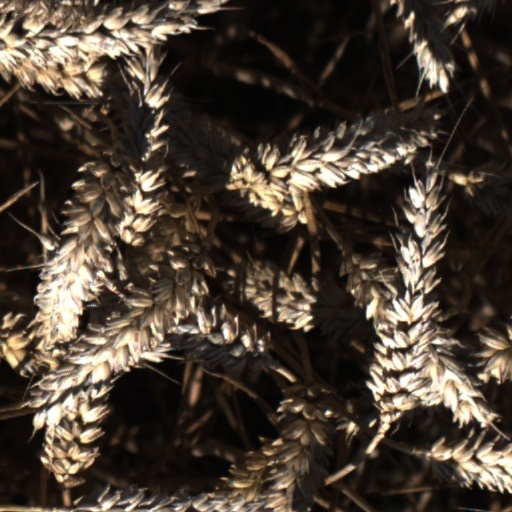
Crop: wheat